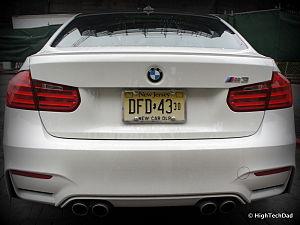
La BMW série 3 est une gamme de voitures berlines et coupés conçus par le constructeur allemand BMW. Cette série prend la succession en mai 1975 de la BMW 2002, reprenant la plupart de ses caractéristiques, tout en lui ajoutant de nombreuses évolutions, notamment au niveau des moteurs. La série 3 était autrefois le plus petit modèle fabriquée par BMW, avant que la place soit prise par la Série 1 en 2004. C'est également le modèle le plus vendu au monde en 2005 dans la catégorie des voitures de luxe de milieu de gamme, comptant ainsi pour près de 40 % des ventes du constructeur germanique.